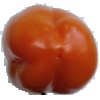
Label: orange_pepper